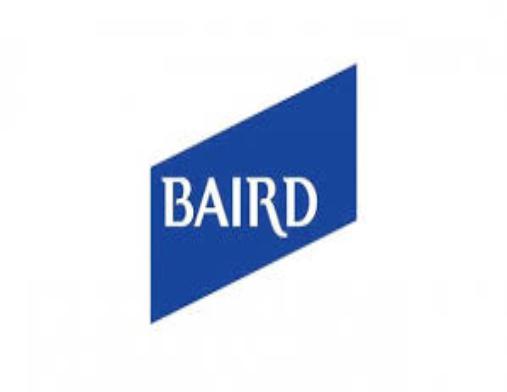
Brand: baird
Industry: Others